The Best Horror of the Year: Volume Three

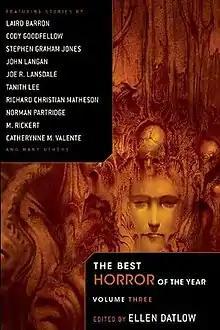

The Best Horror of the Year: Volume Three is a horror fiction anthology edited by Ellen Datlow that was published on June 1, 2011. It is the third in "The Best Horror of the Year" series.